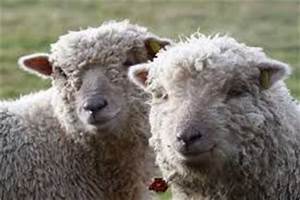
Label: pecora